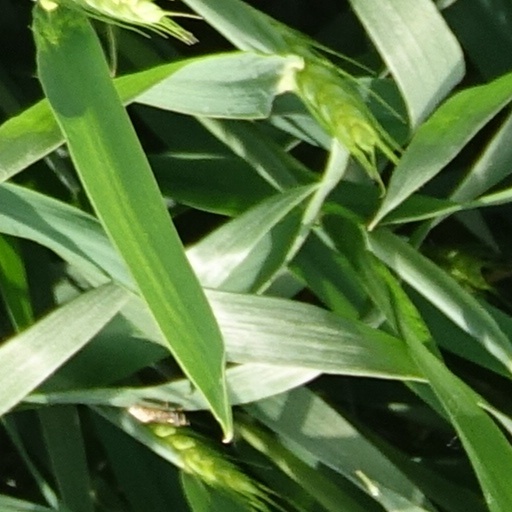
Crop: wheat